Hunter McKay

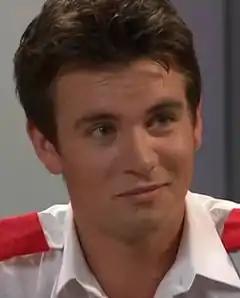

Hunter McKay is a fictional character on the New Zealand soap opera "Shortland Street" who was portrayed by Lee Donoghue from December 2006, as part of a new family unit consisting of parents Callum McKay (Peter Mochrie) and Justine Jones (Laurie Foell), and younger sister Sophie McKay (Kimberley Crossman). Donoghue stayed with the role until he quit in late 2011. Hunter made his final appearance in March 2012.